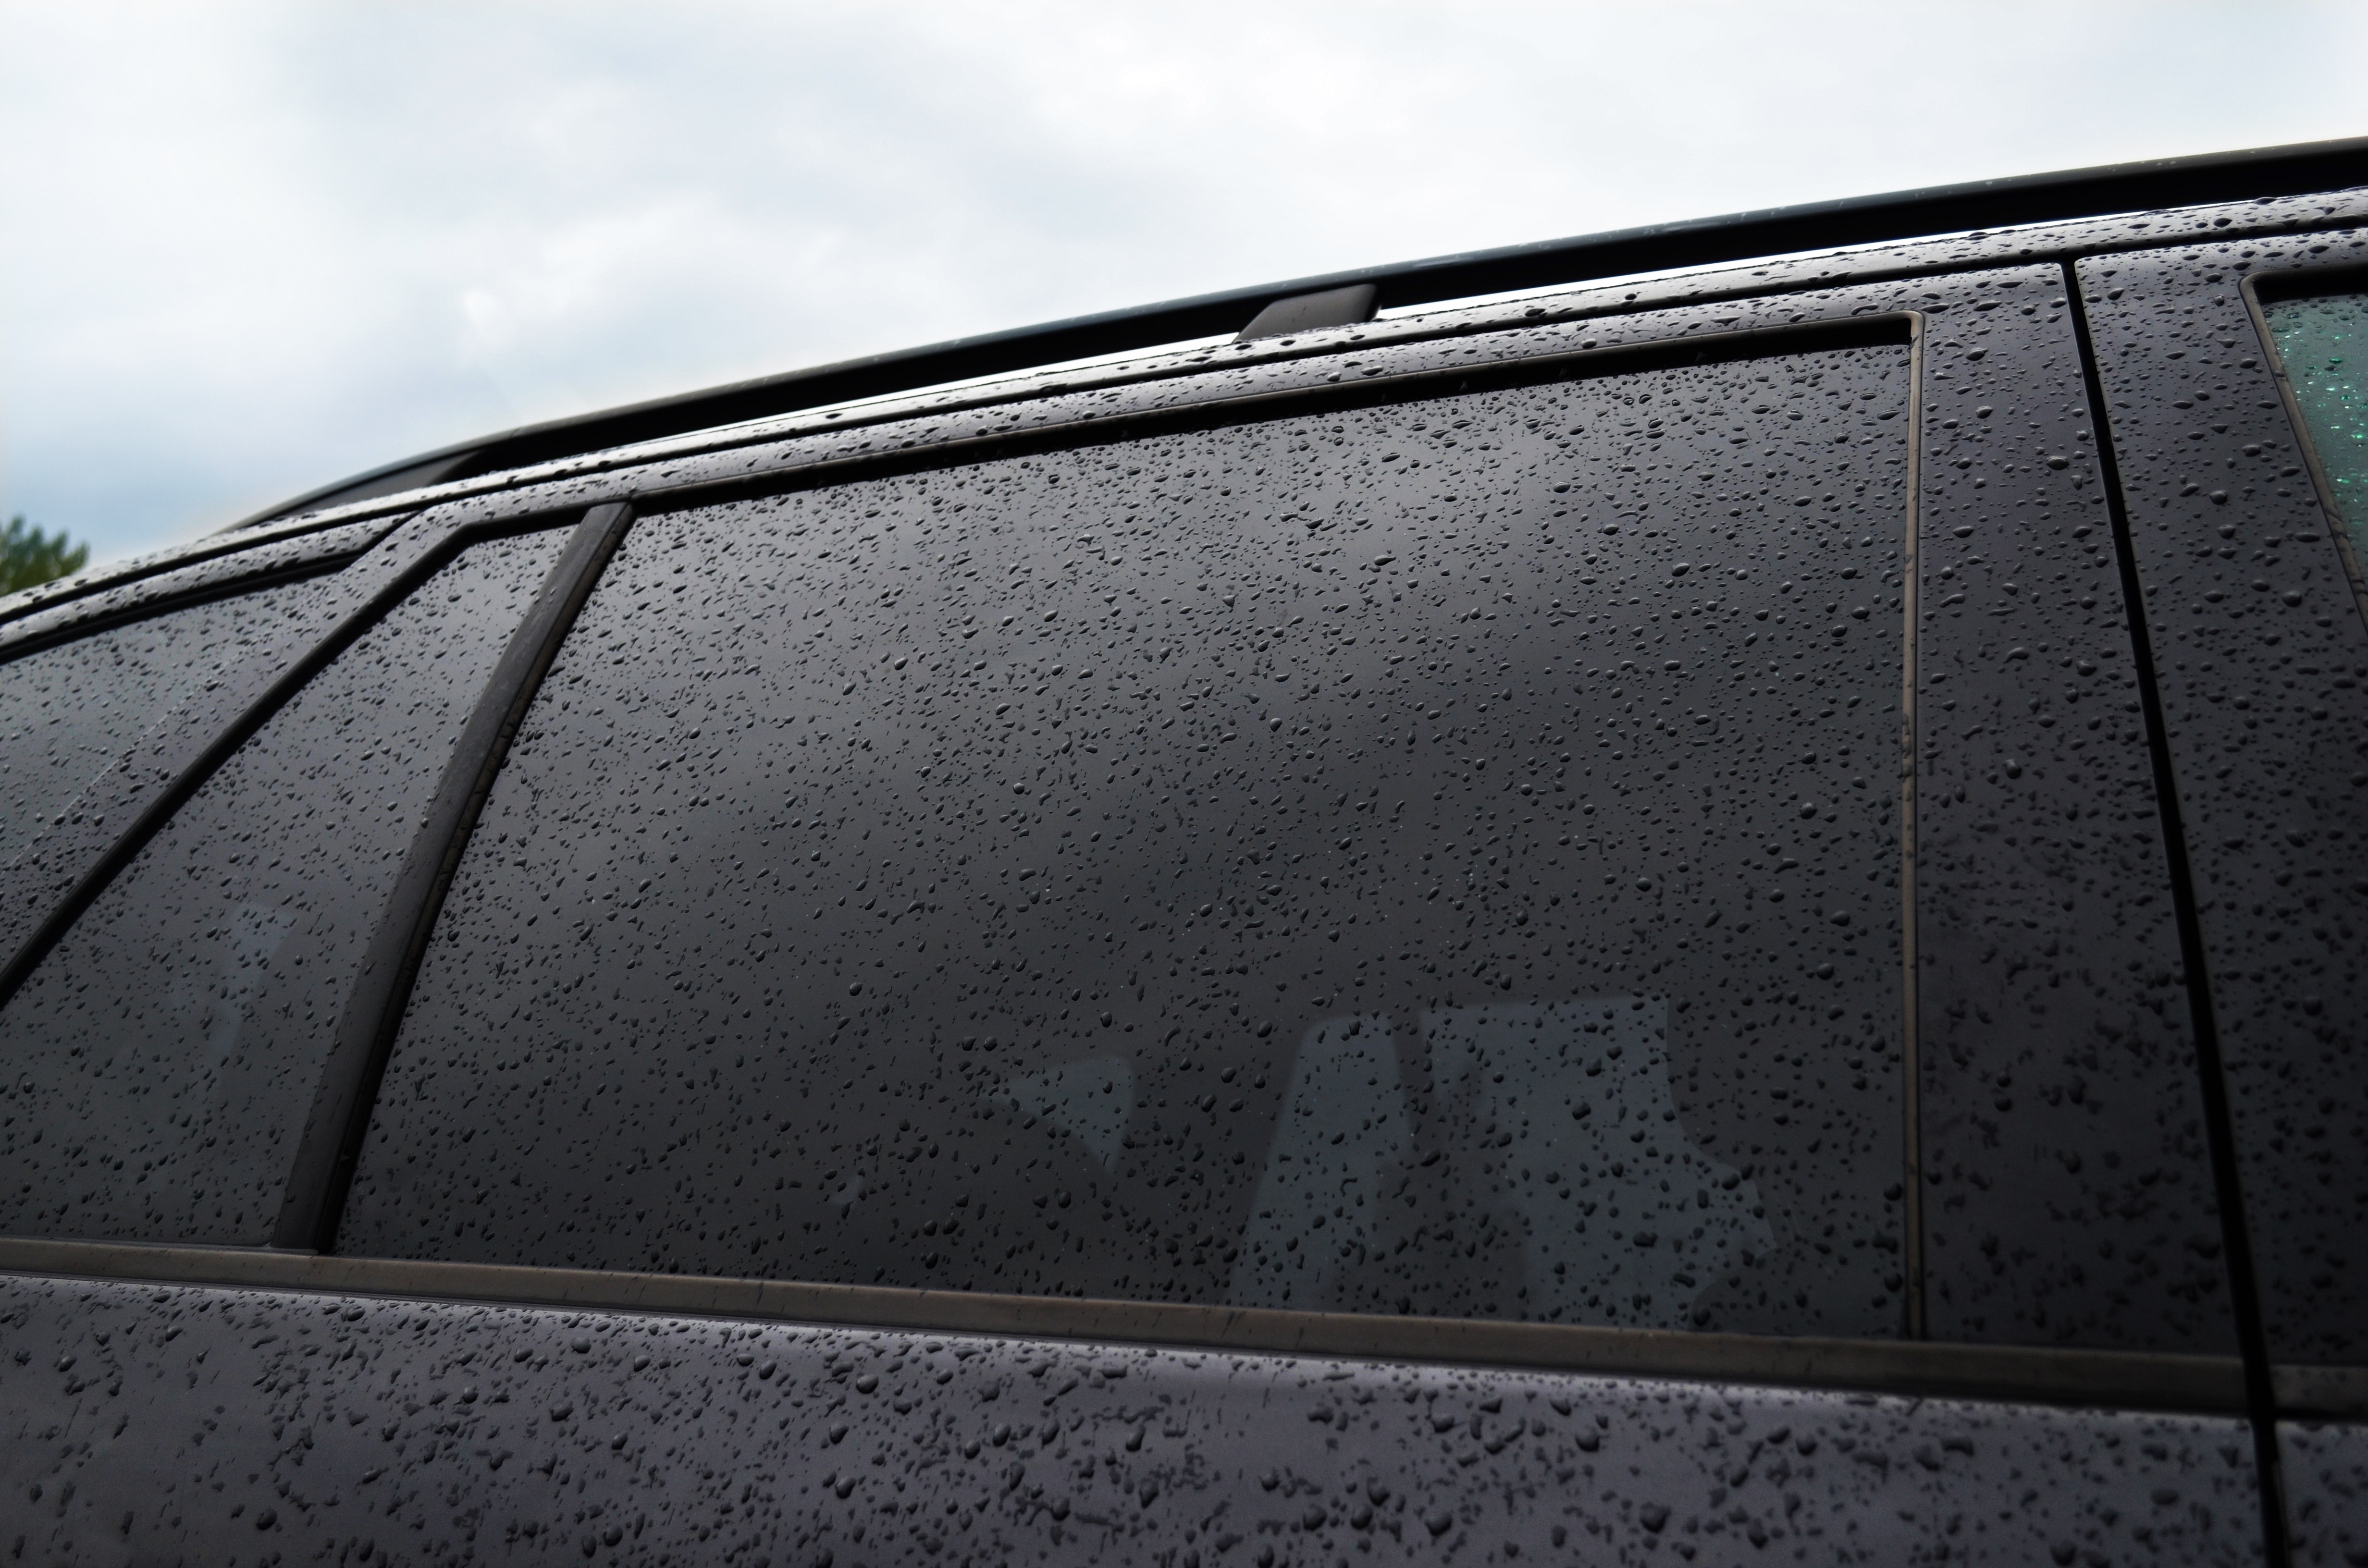
natural, automotive exterior, vehicle door, glass, windshield, automotive window part, auto part, architecture, windscreen wiper, vehicle, roof, car, hood, window, house, daylighting, metal